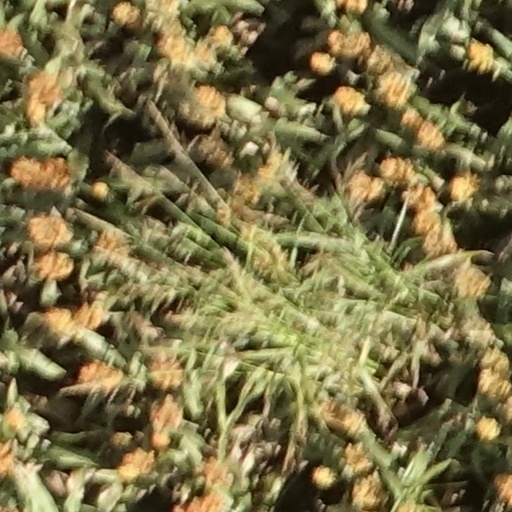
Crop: sorghum